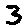
Label: 3